United States Air Forces in Europe – Air Forces Africa

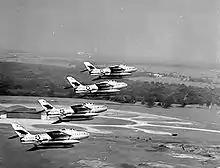
F-84Fs from the activated Air National Guard's 7108th Tactical Wing in formation over Chaumont-Semoutiers Air Base, France. With the end of the Berlin Crisis, these aircraft were reassigned to the 366th Tactical Fighter Wing.

The primary combat mission of the Stair Step units was air superiority and offensive tactical air support operations using conventional munitions to defend West Germany if a war developed over Berlin access. Upon arrival in Europe their missions consisted of command inspections, theater flying training, air-ground close support operations, gunnery training, photo missions, and air defense alert duty. Though equipped with conventional weapons, the Stair Step F-84F and F-86H squadrons maintained their proficiency to deliver nuclear weapons by practicing toss bombing. By March 1962, the Berlin Crisis was subsiding and plans were being made for departure of the ANG wings from Europe. Units were to return all personnel, equipment, and aircraft to CONUS by 1 September 1962 for early release from active duty.